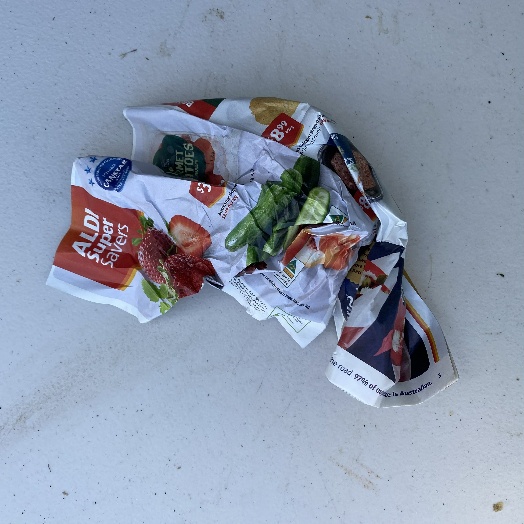
Label: Paper